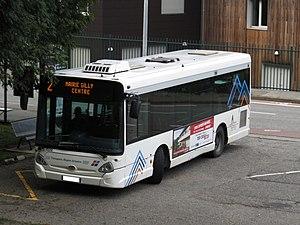
Un Heuliez GX 127 (n°72313 de Transdev Albertville), assurant la ligne C du réseau Transports Région Arlysère — Collège Pierre Grange, Albertville↔Mairie Gilly centre, Gilly-sur-Isère — et stationné à l’arrêt Collège Pierre Grange' (Albertville, France) le 3 octobre 2018.
Transports Région Arlysère, quelquefois abrégé en TRA, est le nom commercial du service de transport en commun de la communauté d’agglomération Arlysère. Ce dernier dessert 23 des 39 communes de l’intercommunalité à l’aide d’un réseau composé de neuf lignes régulières et d’un service de transport scolaire.